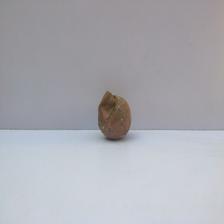
Size: Spoiled